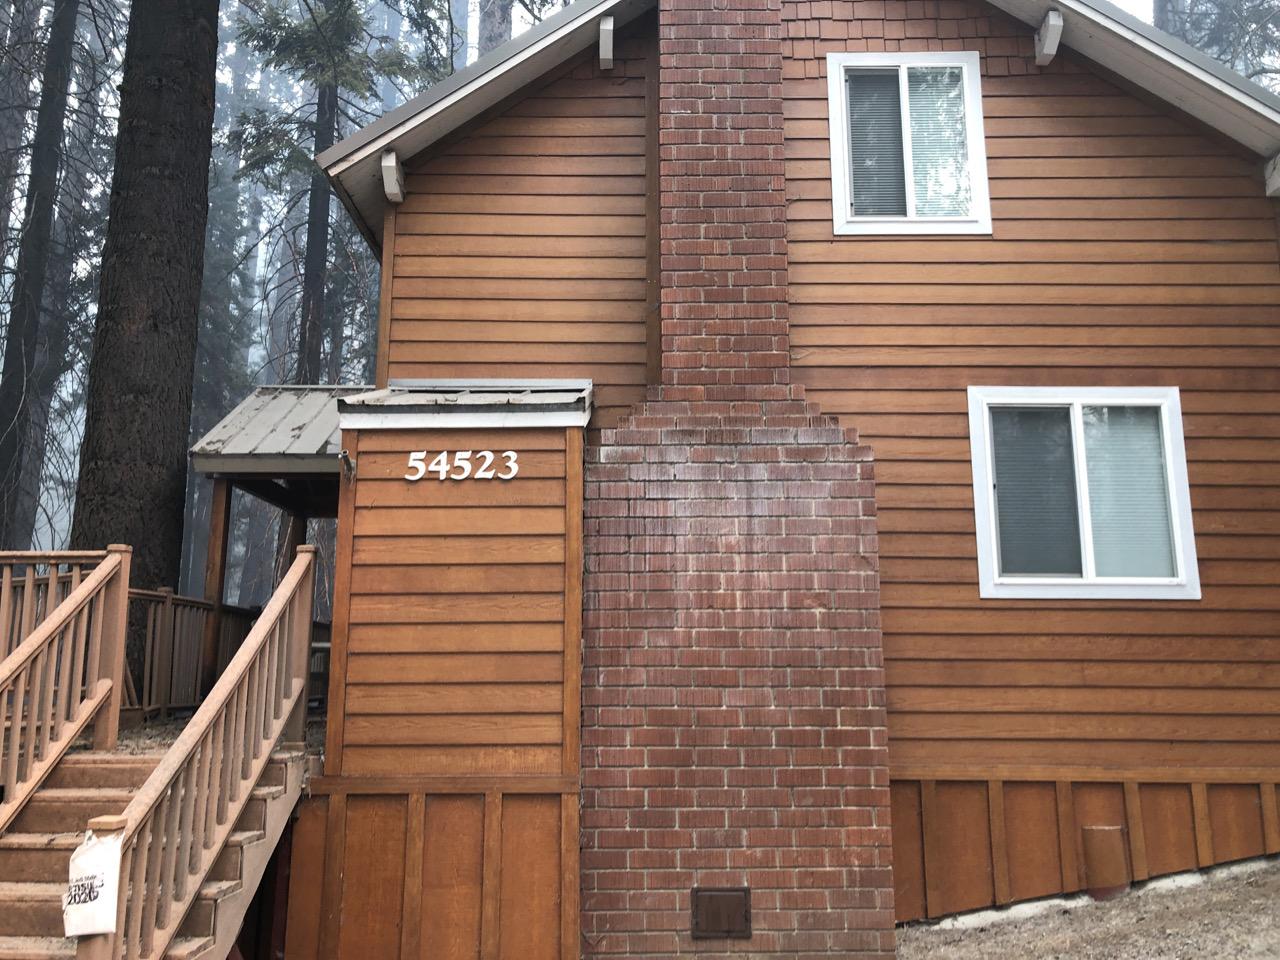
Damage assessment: no_damage